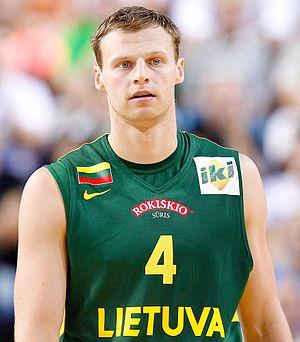
Martynas Pocius, né le 28 avril 1986 à Vilnius, dans la République socialiste soviétique de Lituanie, est un joueur lituanien de basket-ball, évoluant aux postes d'arrière et d'ailier.